Juvénal Habyarimana

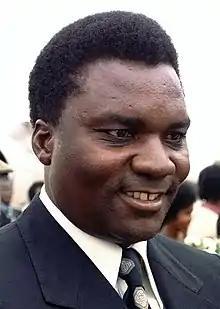
Habyarimana in 1980

Juvénal Habyarimana (8 March 19376 April 1994) was a Rwandan politician and military officer who was the second president of Rwanda, from 1973 until his assassination in 1994. He was nicknamed "Kinani", a Kinyarwanda word meaning "invincible".